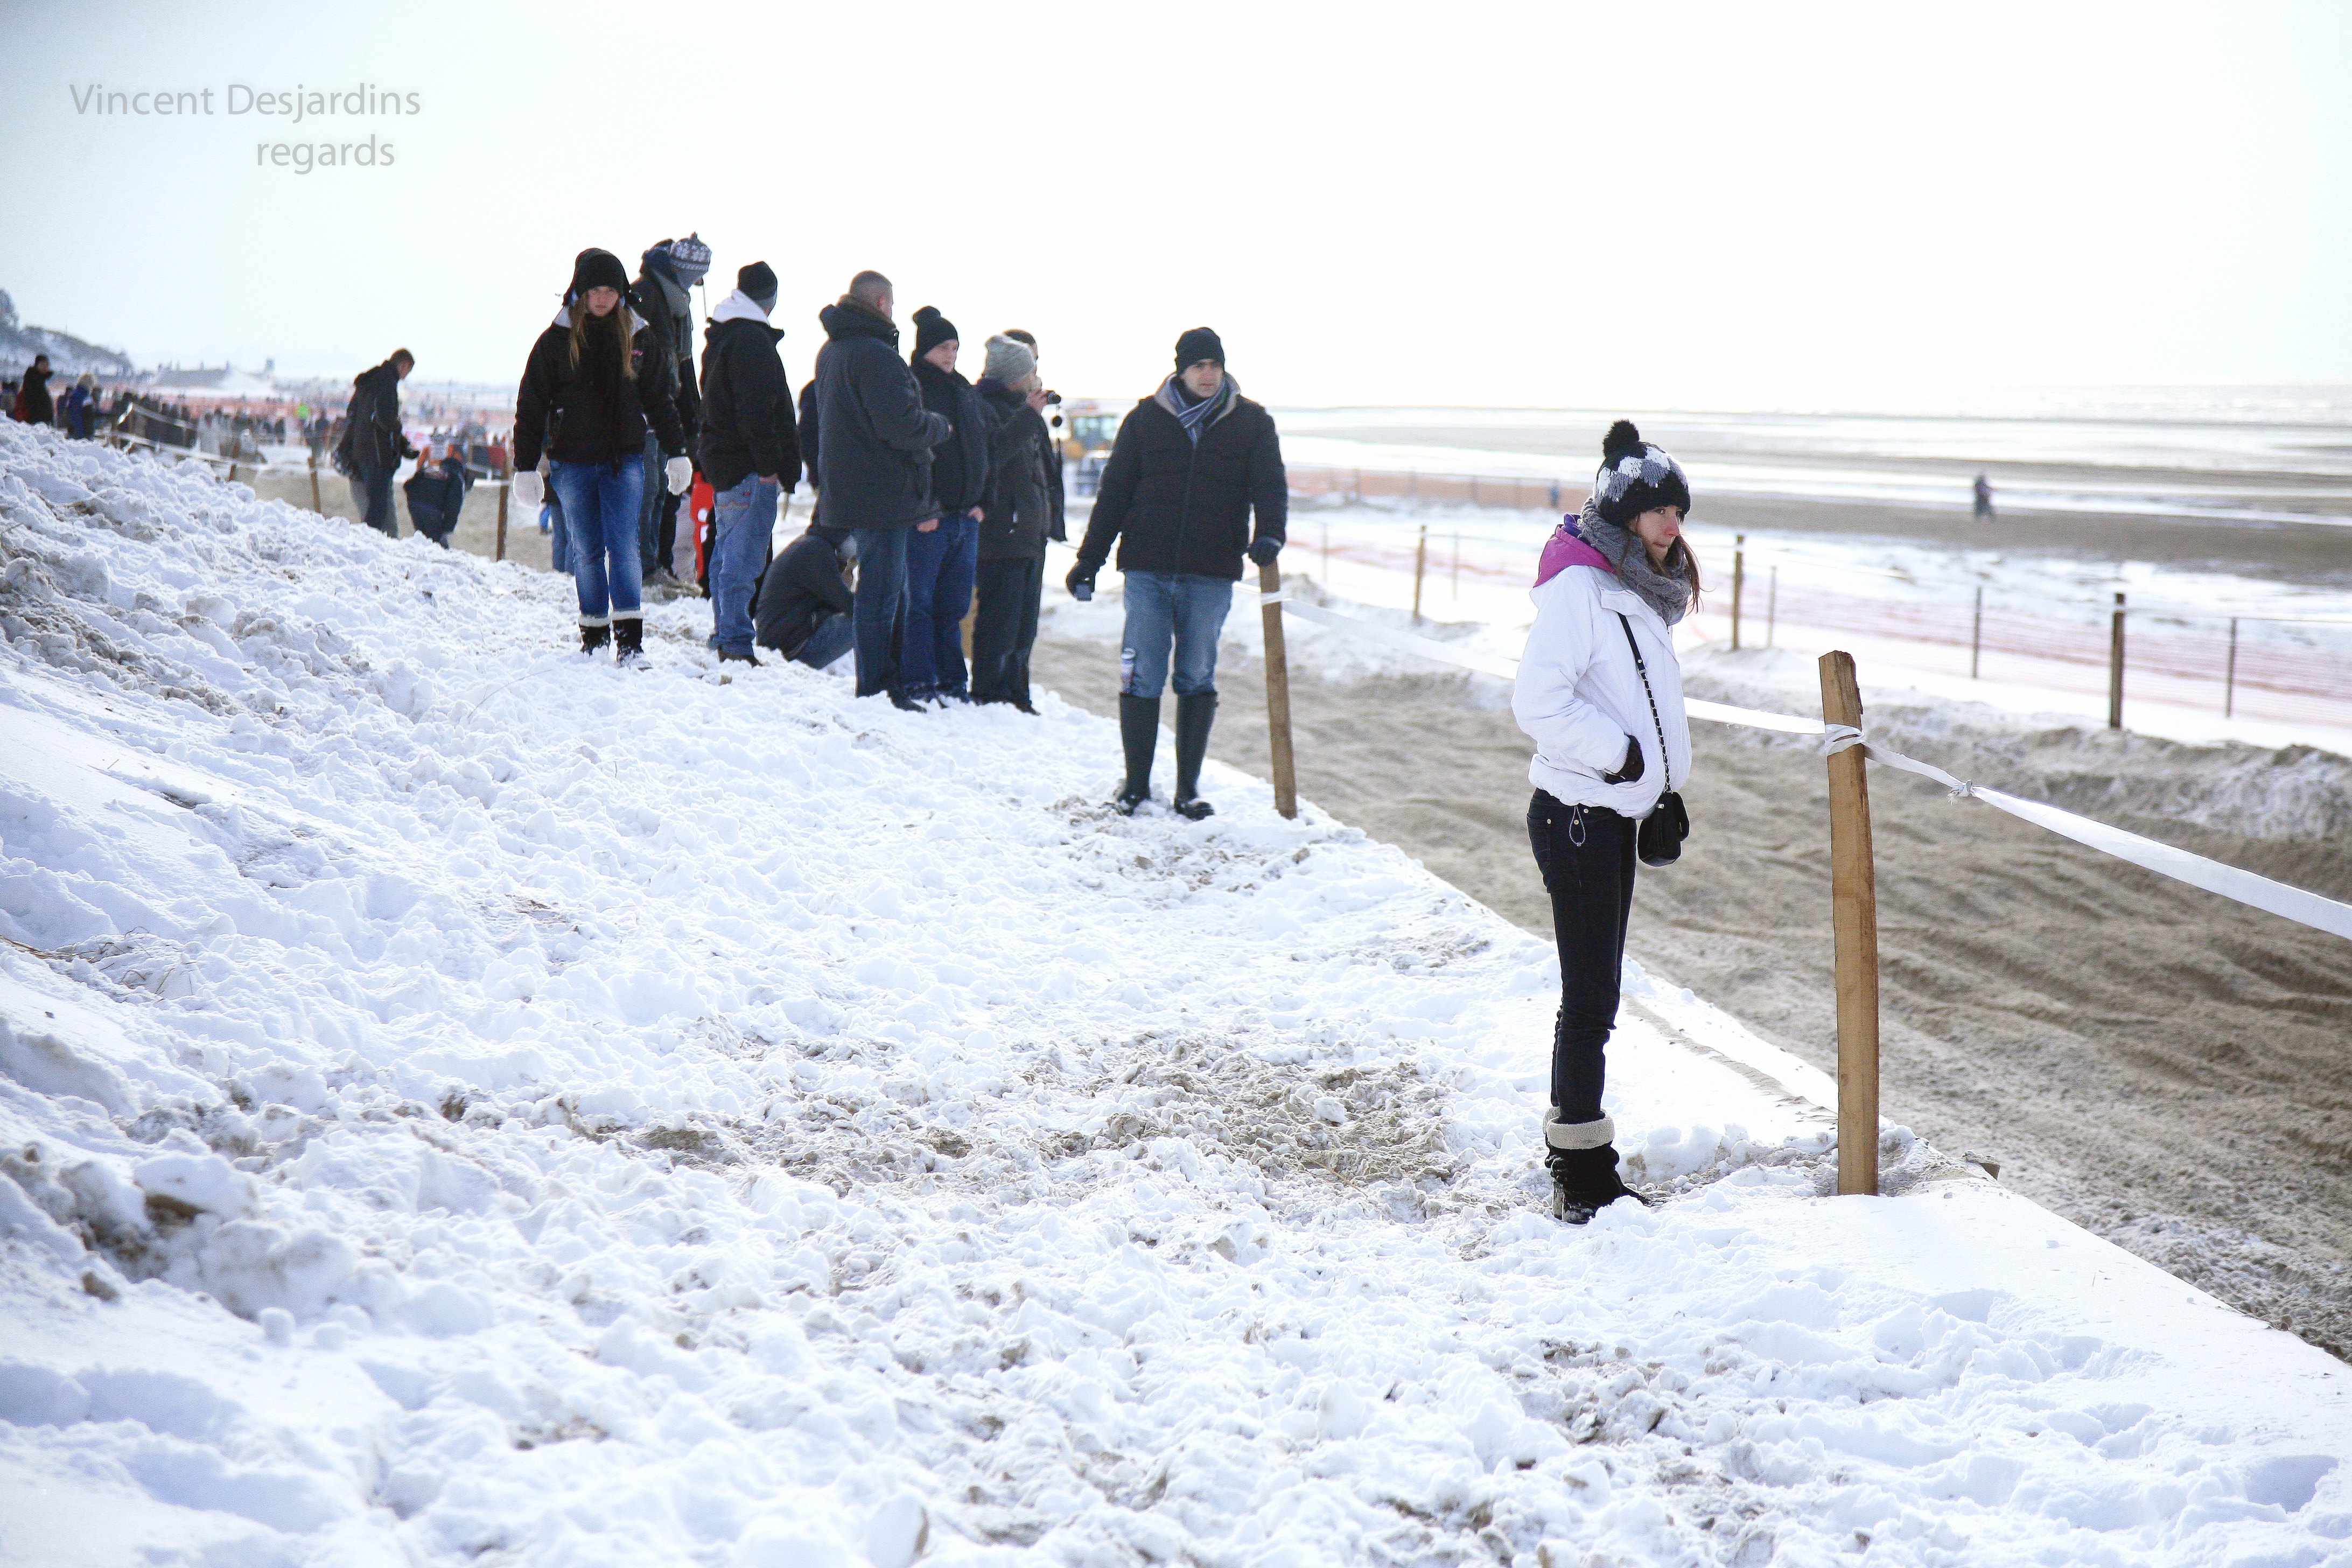
beach, walking, snow, winter, france, ice, weather, snowshoe, season, plage, 2012, mer, footwear, canon5d, enduro, ef24105mmf4lisusm, pasdecalais, cotedopale, englishchannel, stellaplage, manche, enduropale, spectateur